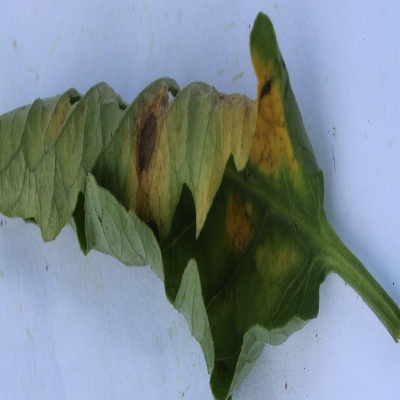
Crop: Tomato
Condition: verticulium wilt